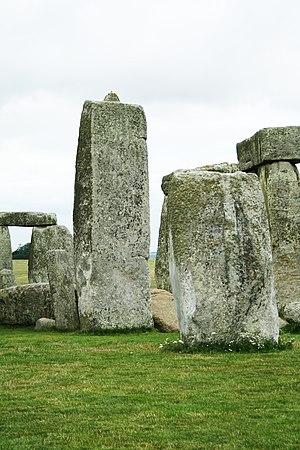
Stonehenge est un monument mégalithique composé d'un ensemble de structures circulaires concentriques, érigé entre -2800 et -1100, du Néolithique à l'âge du bronze. Il est situé à treize kilomètres au nord de Salisbury, et à quatre kilomètres à l'ouest d'Amesbury.